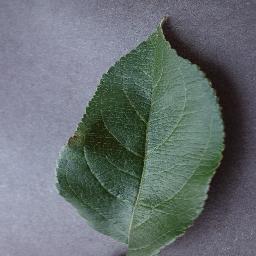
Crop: apple
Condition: healthy